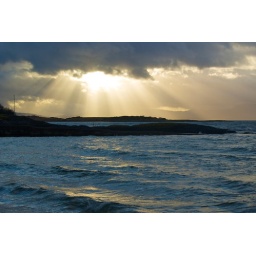
The sun trying to break through the clouds over a Loch on the west coast of Scotland